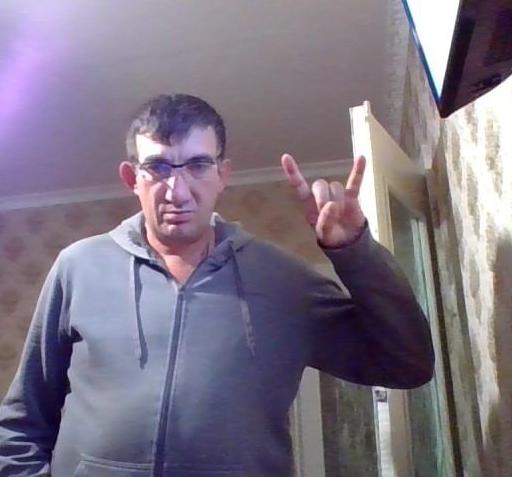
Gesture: rock